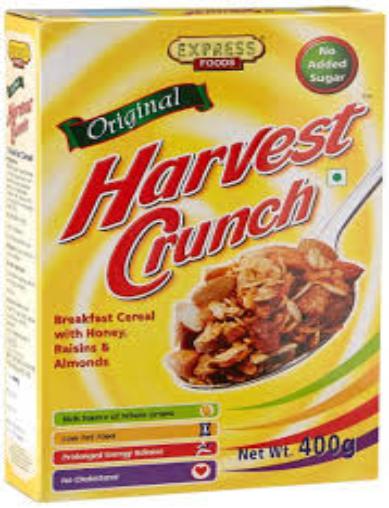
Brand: Harvest Crunch
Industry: Food